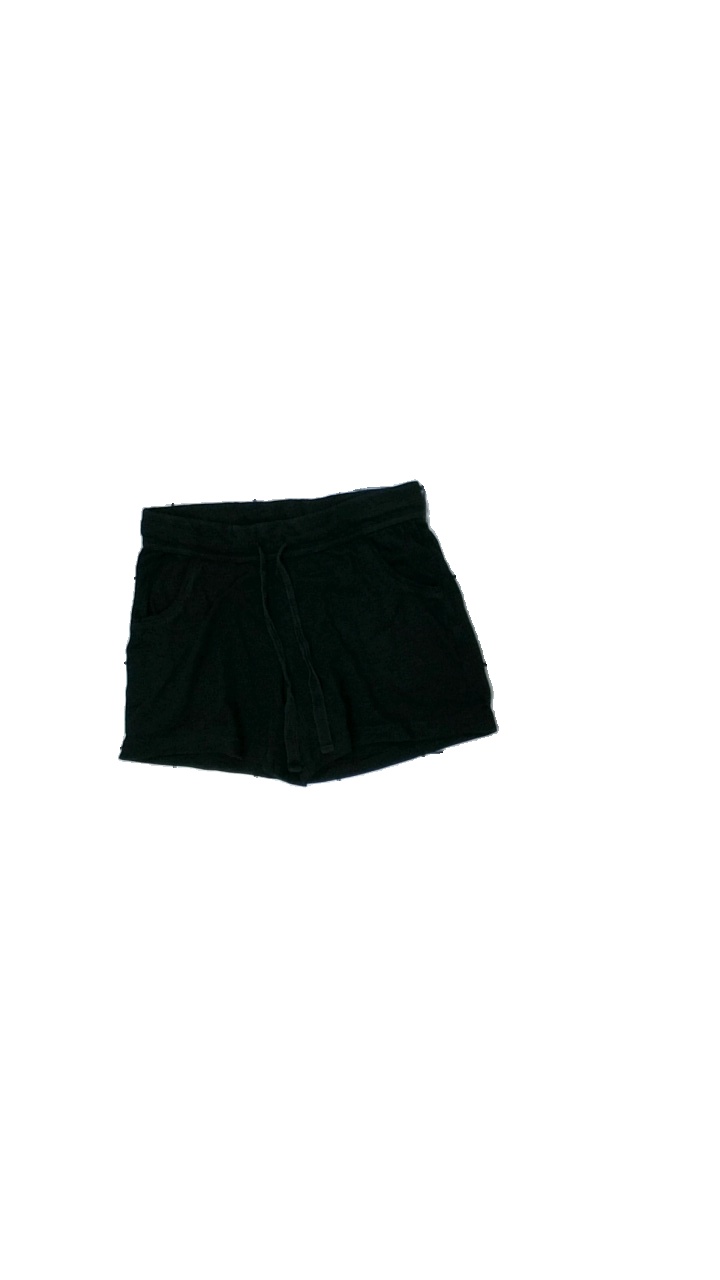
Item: Pajamas (Ladies)
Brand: Gilligan & Omalley
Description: svarta pyjamas shorts, noppriga
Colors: Black
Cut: Regular
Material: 34% polyester 66% cotton
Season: All
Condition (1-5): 2
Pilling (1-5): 2
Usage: Export
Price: <50